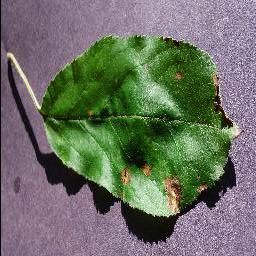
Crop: apple
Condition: black_rot